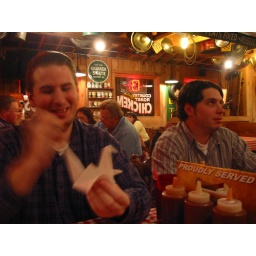
Bo's antics with a paper towel provide no match for the televised college football around us.